Arve Kambe

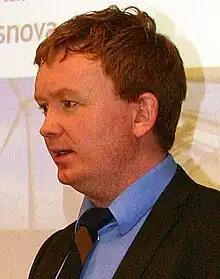
Arve Kambe

Arve Kambe (born 25 November 1974) is a Norwegian politician (H). He was elected to the Stortinget from Rogaland in 2009. He has a cand.mag. in law, as well as having studied history and comparative politics. He has worked as business chief at Trygge Barnehager.